KiwiBuild

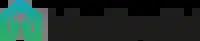
KiwiBuild logo.

KiwiBuild was a real estate development scheme pursued by the Sixth Labour Government of New Zealand. It began in 2018, with the aim of building 100,000 homes by 2028 to increase housing affordability in New Zealand. It came under the oversight of the Ministry of Housing and Urban Development and the Minister responsible was the Minister of Housing, Megan Woods.